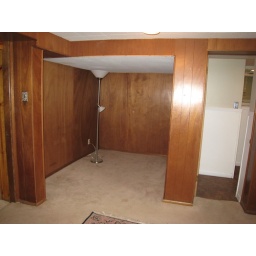
here is the nook in the bedroom with a bathroom in the basement that could maybe hold a queen bed.